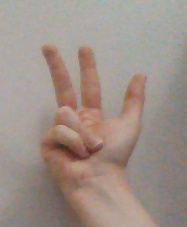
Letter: al